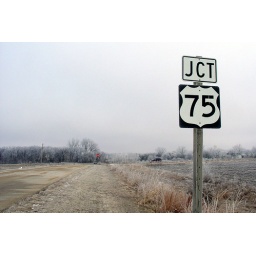
A junction sign for US-75, near a frosty field south of Topeka.23 February 2008.